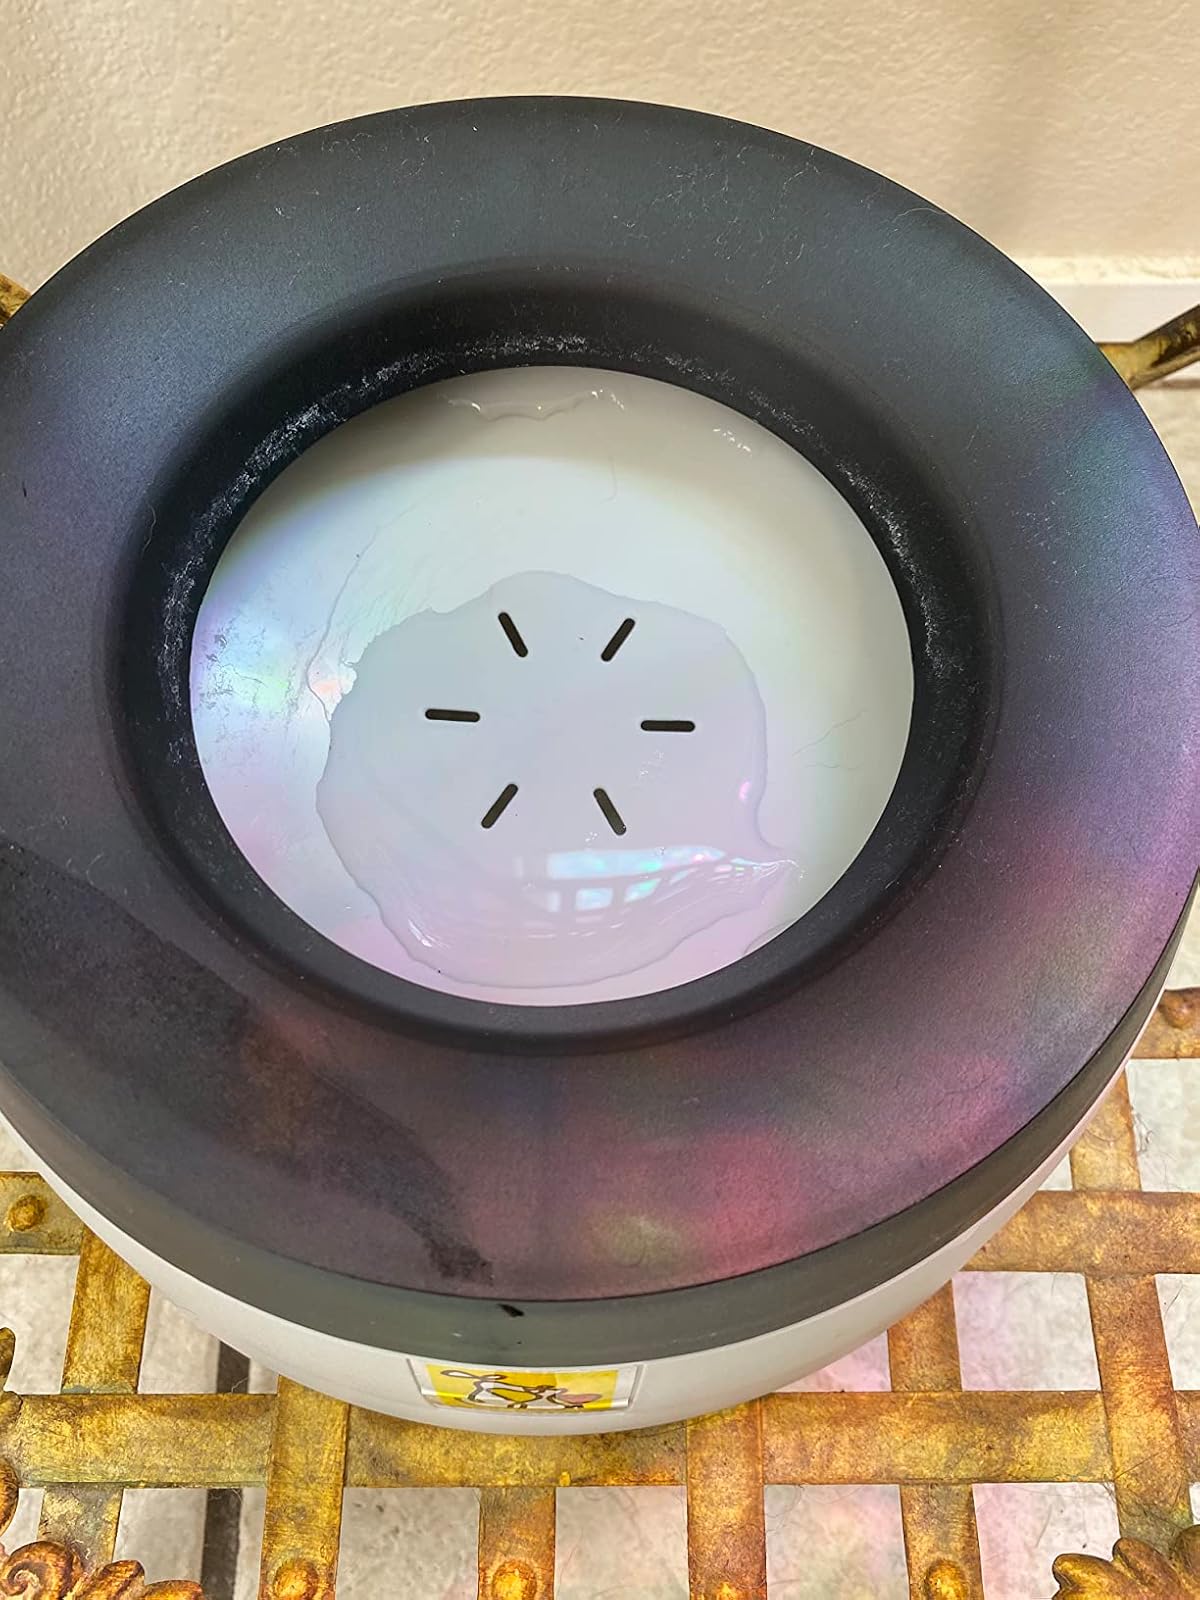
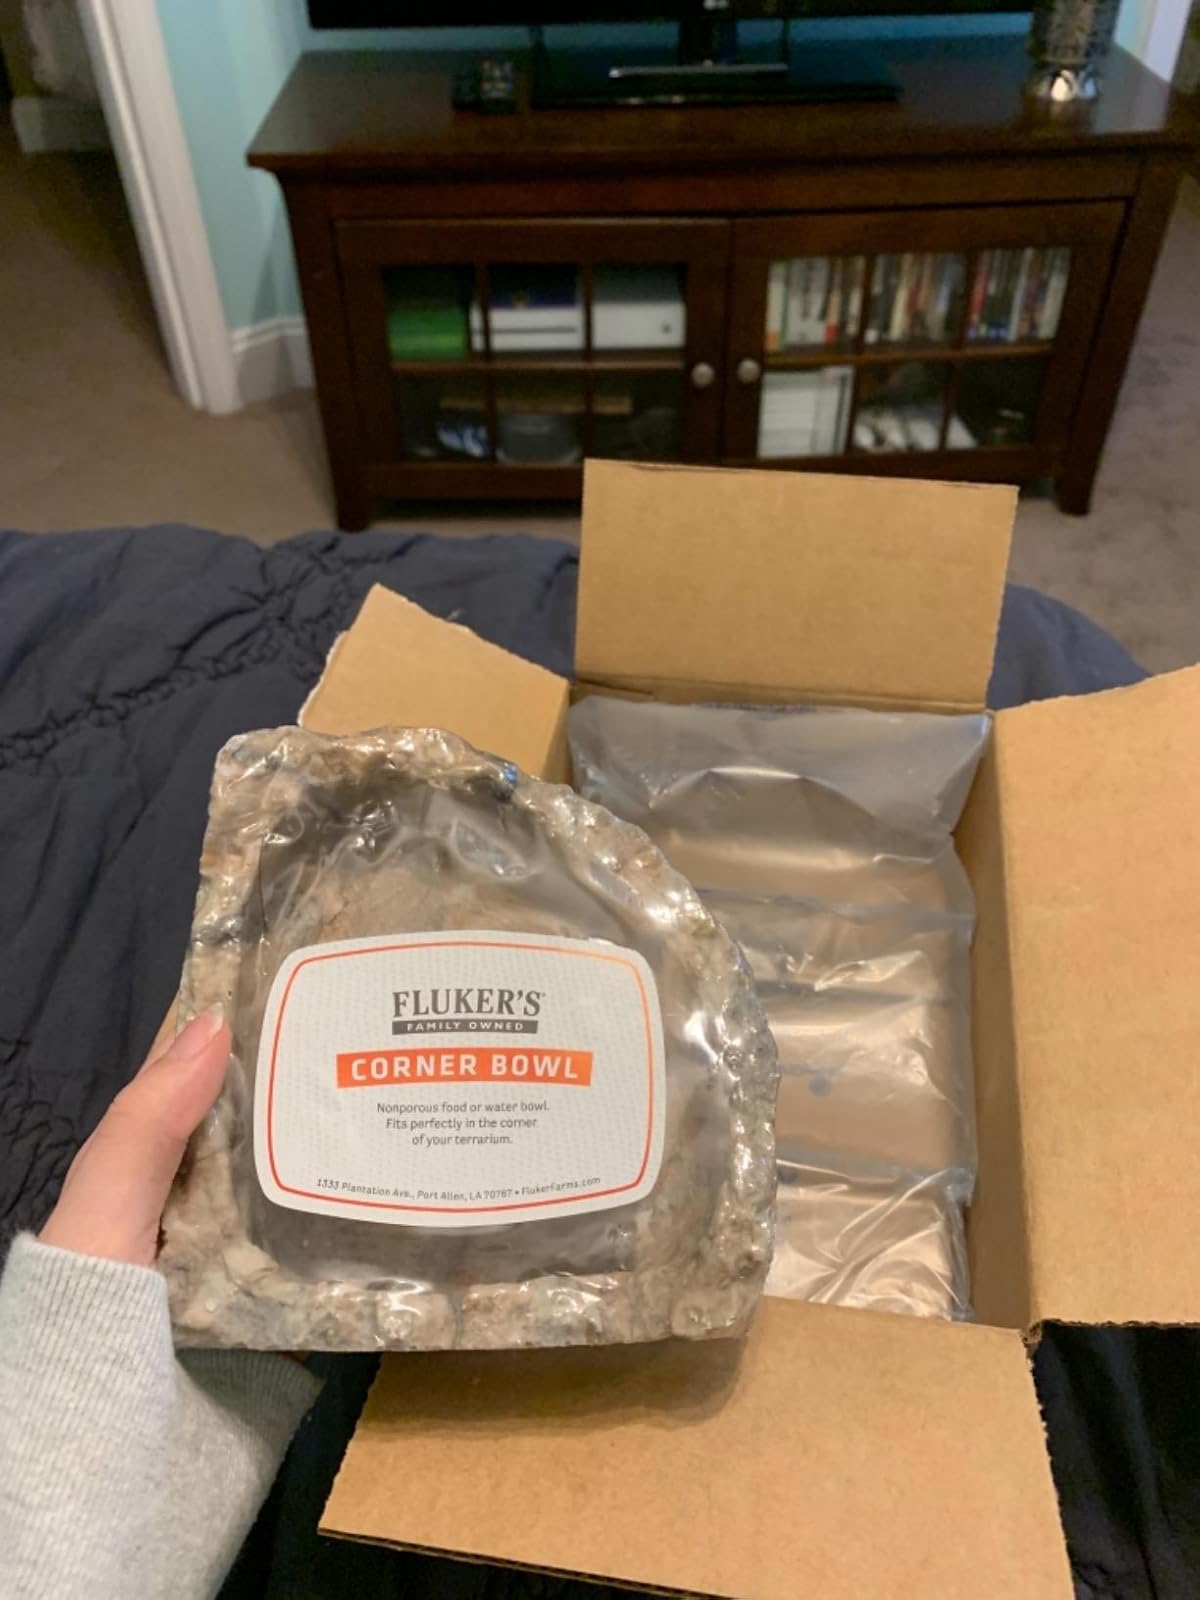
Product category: items_bowl
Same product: no